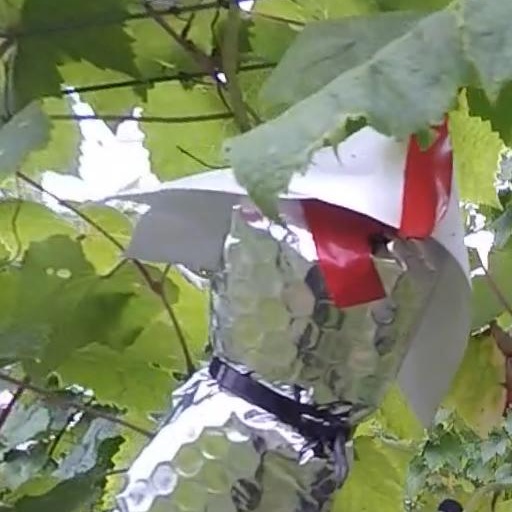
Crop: grape